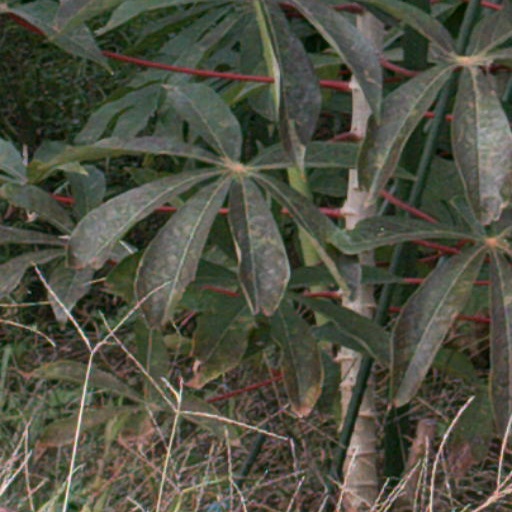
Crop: cassava